Merv

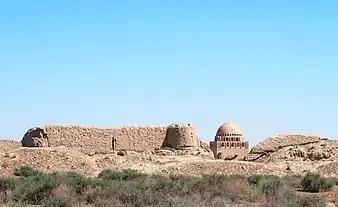
Ancient city of Merv, present day

Merv has prehistoric roots: archaeological surveys have revealed many traces of village life as far back as the 3rd millennium BC and have associated the area culturally with the Bactria-Margiana Archaeological Complex. The geography of the Zend-Avesta (commentaries on the Avesta) mentions Merv (under the name of "Mouru") along with Balkh. In Zoroastrianism, the god Ahura Mazda created Mouru as one of sixteen perfect lands.